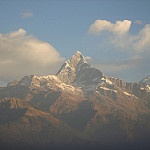
Label: mountain